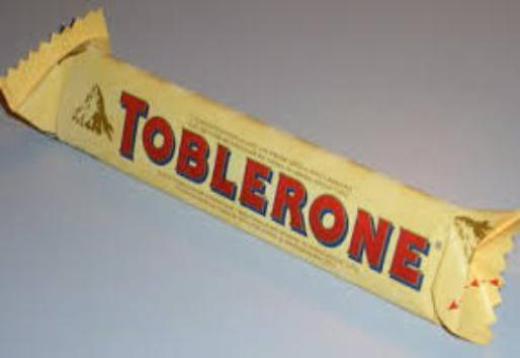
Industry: Food